International Association of Women's Museums

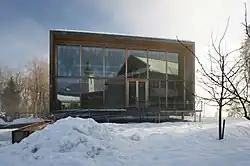
Hittisau Women's Museum in Vorarlberg (Austria)

IAWM is led by six board members from different continents. The chairwoman is currently Mona Holm from Norway and the coordinator of the network is Astrid Schönweger from Italy.